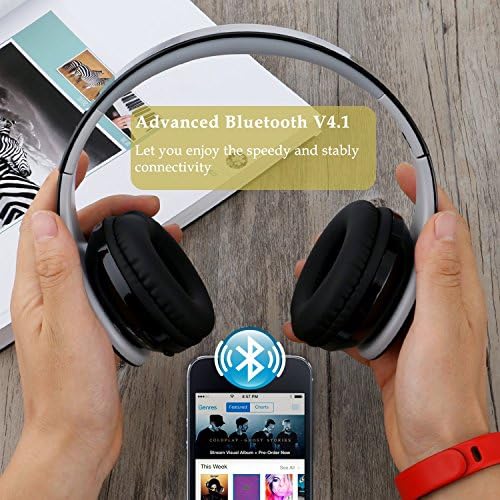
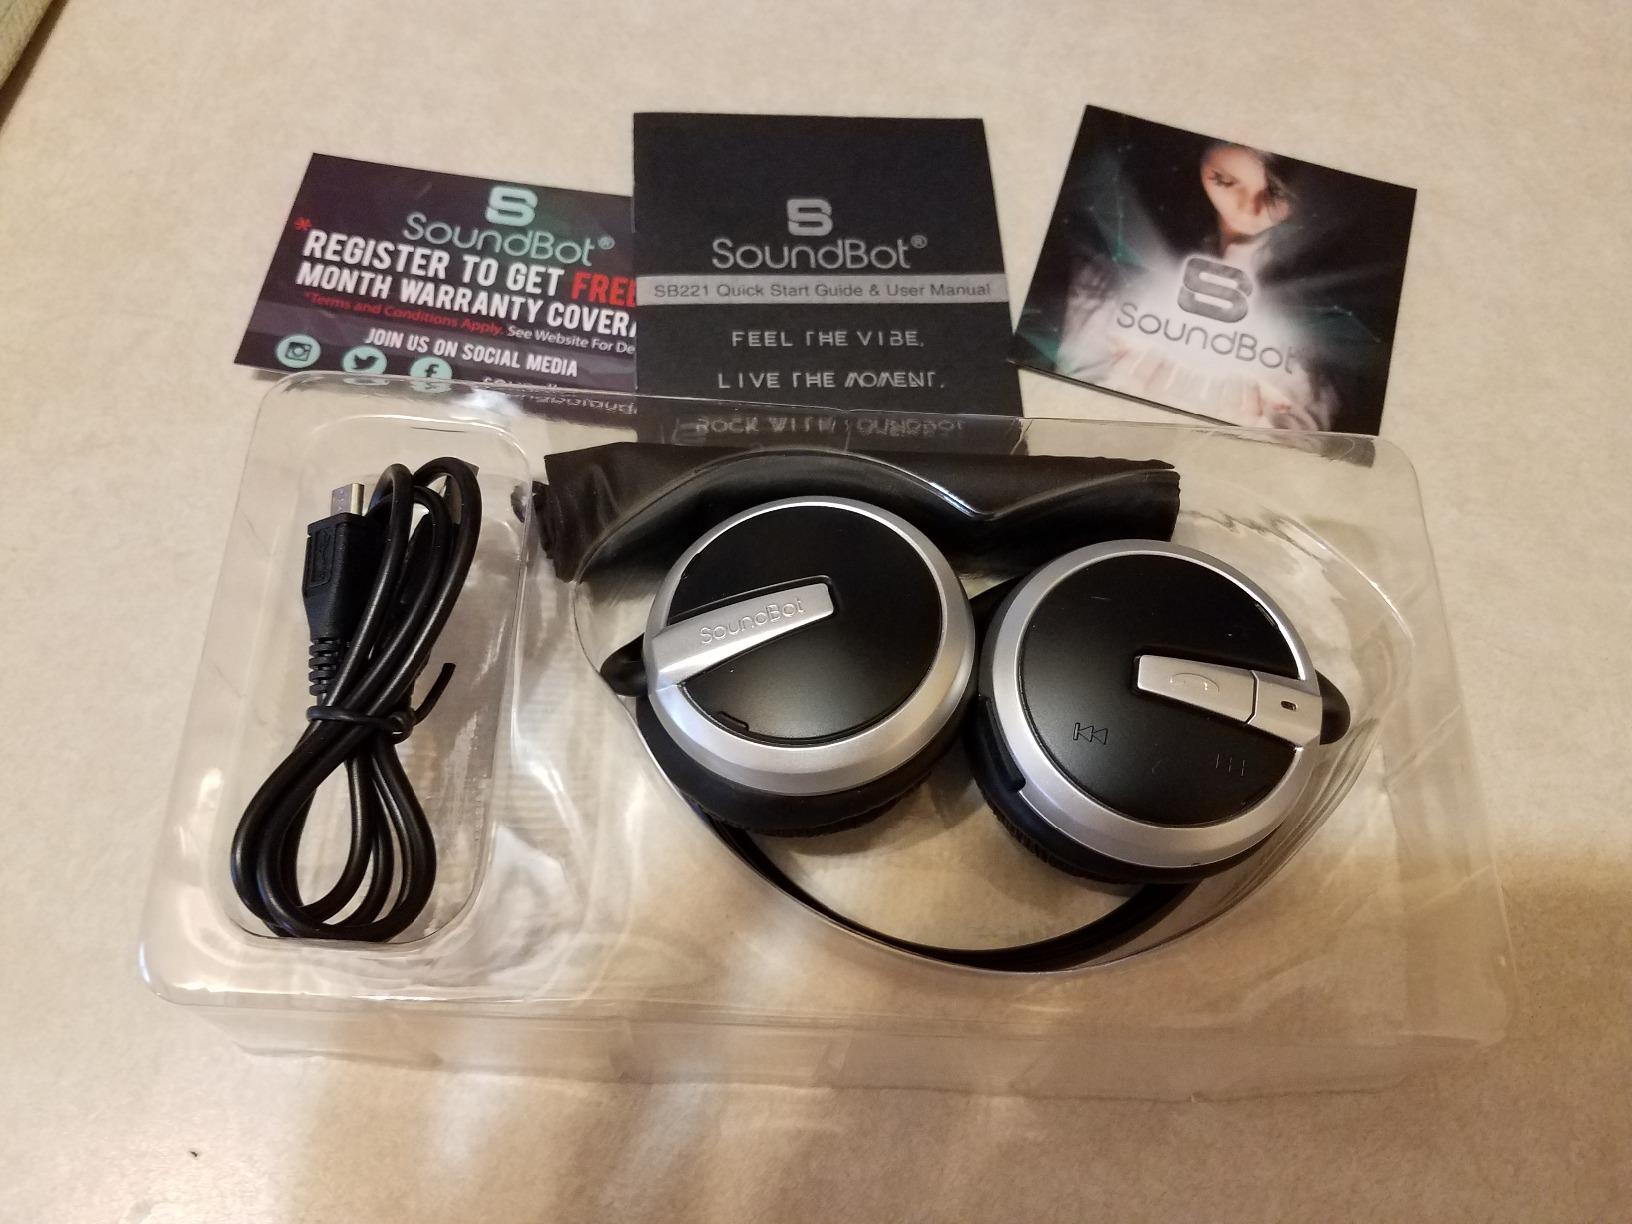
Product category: headphones
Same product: no